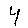
Label: 4